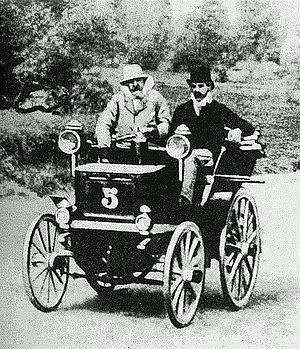
Émile Levassor et Charles d'Hostingue, Bordeaux-Paris-Bordeaux 1895 sur Panhard &amp
La course Paris-Bordeaux-Paris du 11 juin 1895 est considérée comme la véritable première grande course automobile de l'histoire, bien qu'un mois plus tôt, le 18 mai en Italie, cinq concurrents prennent le départ de la course de Turin à Asti, un aller-retour de 93 kilomètres, et qu'en 1894, un concours automobile de Paris à Rouen, ait eu lieu mais n'était pas une course. Elle est aussi considérée rétrospectivement comme étant le premier Grand Prix automobile de l'A.C.F..